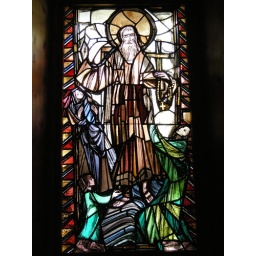
One of the stained glass windows in this Catholic church.